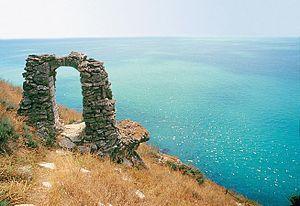
La Bulgarie, en forme longue la république de Bulgarie, est un pays d’Europe du Sud-Est situé dans les Balkans. Elle est bordée par la mer Noire à l'est, au sud par la Grèce et la Turquie, au nord par le Danube et la Roumanie, à l’ouest par la Serbie et la Macédoine du Nord. Sa capitale est Sofia.
Kaliakra est le nom d'un cap de Bulgarie, sur la mer Noire. C'est, également, un site archéologique et historique ainsi qu'une réserve naturelle.